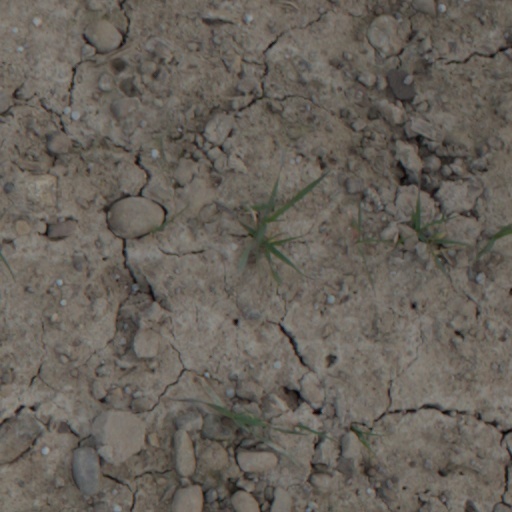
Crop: wheat